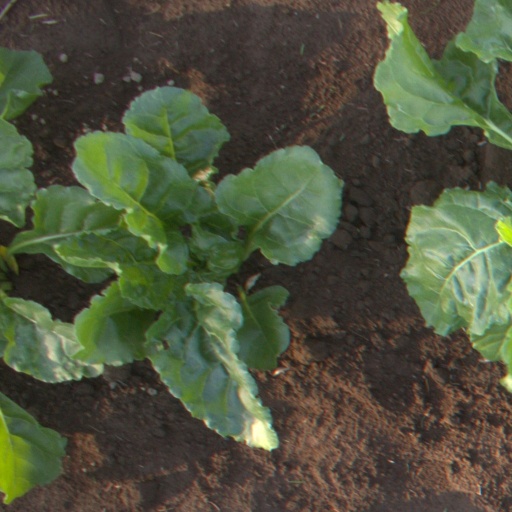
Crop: sugar beet